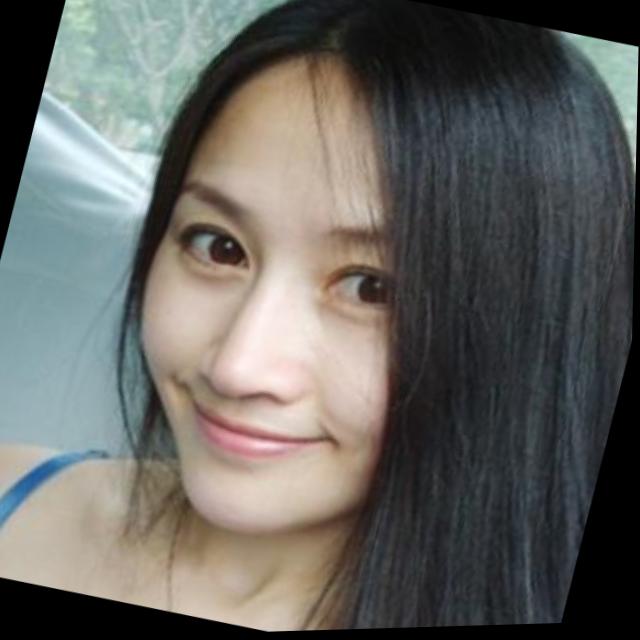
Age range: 21-44